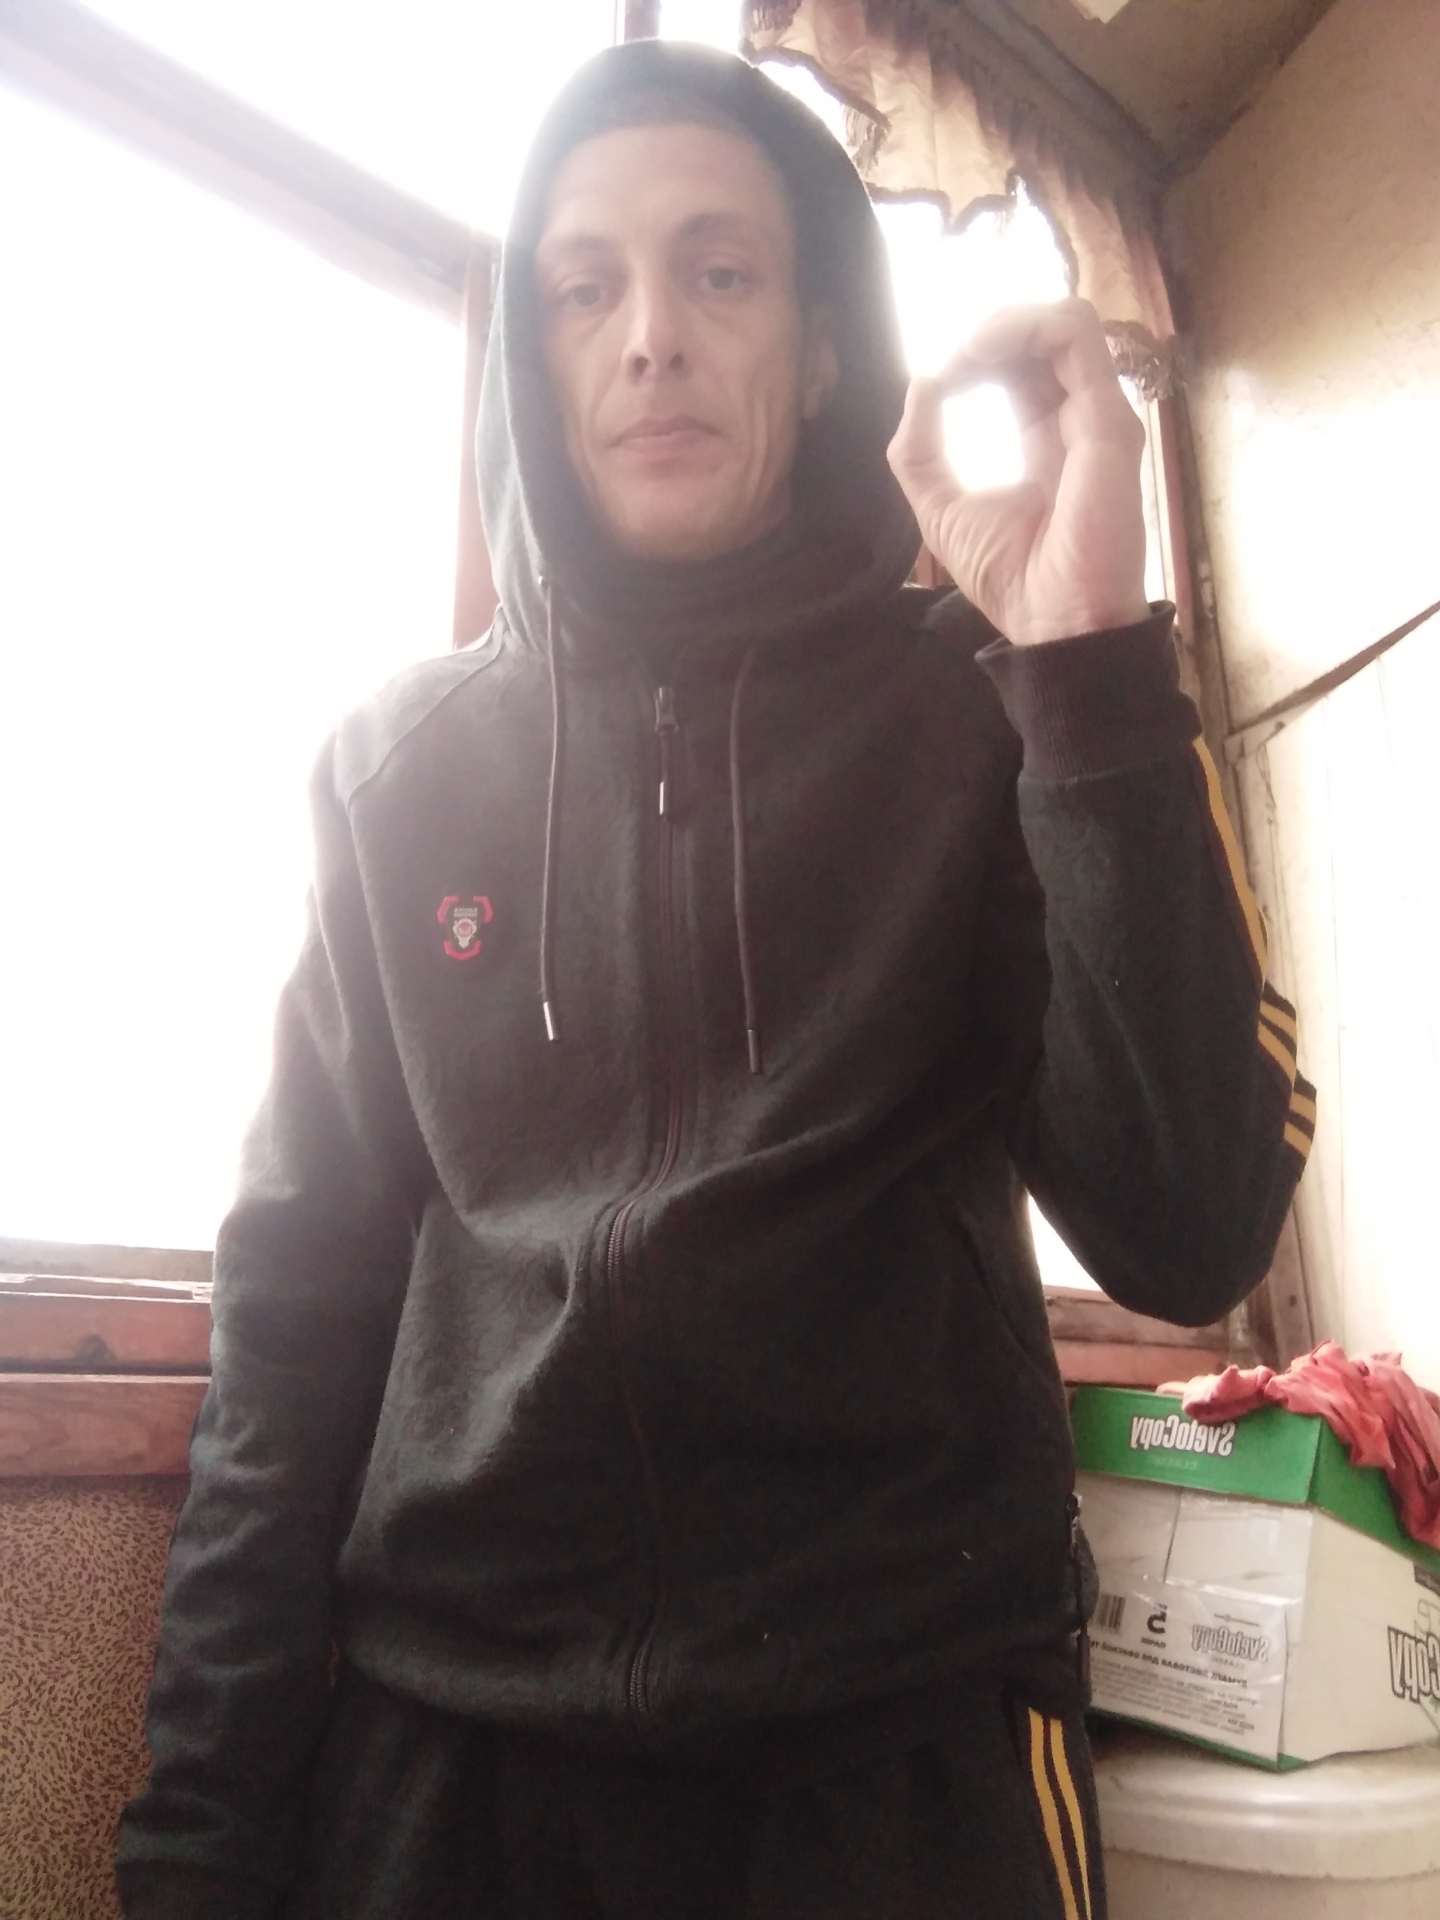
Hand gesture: grip